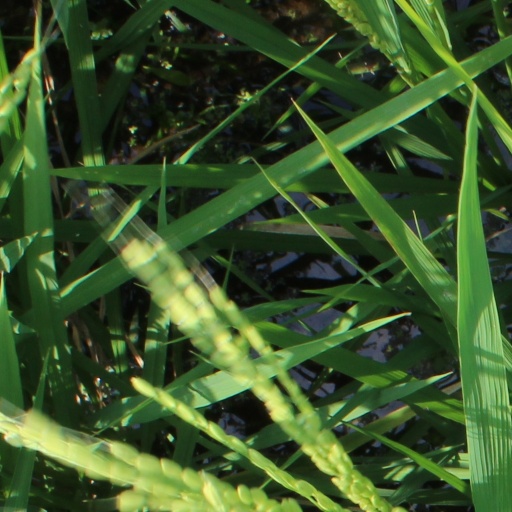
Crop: rice